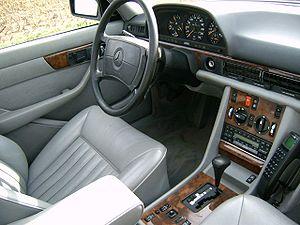
Siège conducteur avec coussin de sécurité au volant.
La Mercedes-Benz W126 a été une des séries haut de gamme fabriqués par la marque automobile allemande Mercedes-Benz.